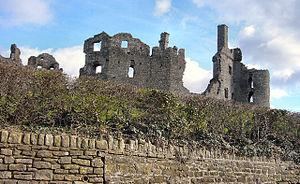
Le château de Coity est un château normand construit au XIIᵉ siècle par l'un des compagnons de Robert FitzHamon, conquérant de Glamorgan. Il constitue un des éléments de défense de l'Angleterre contre les Gallois. Il est situé à Coity Higher, près de Bridgend.